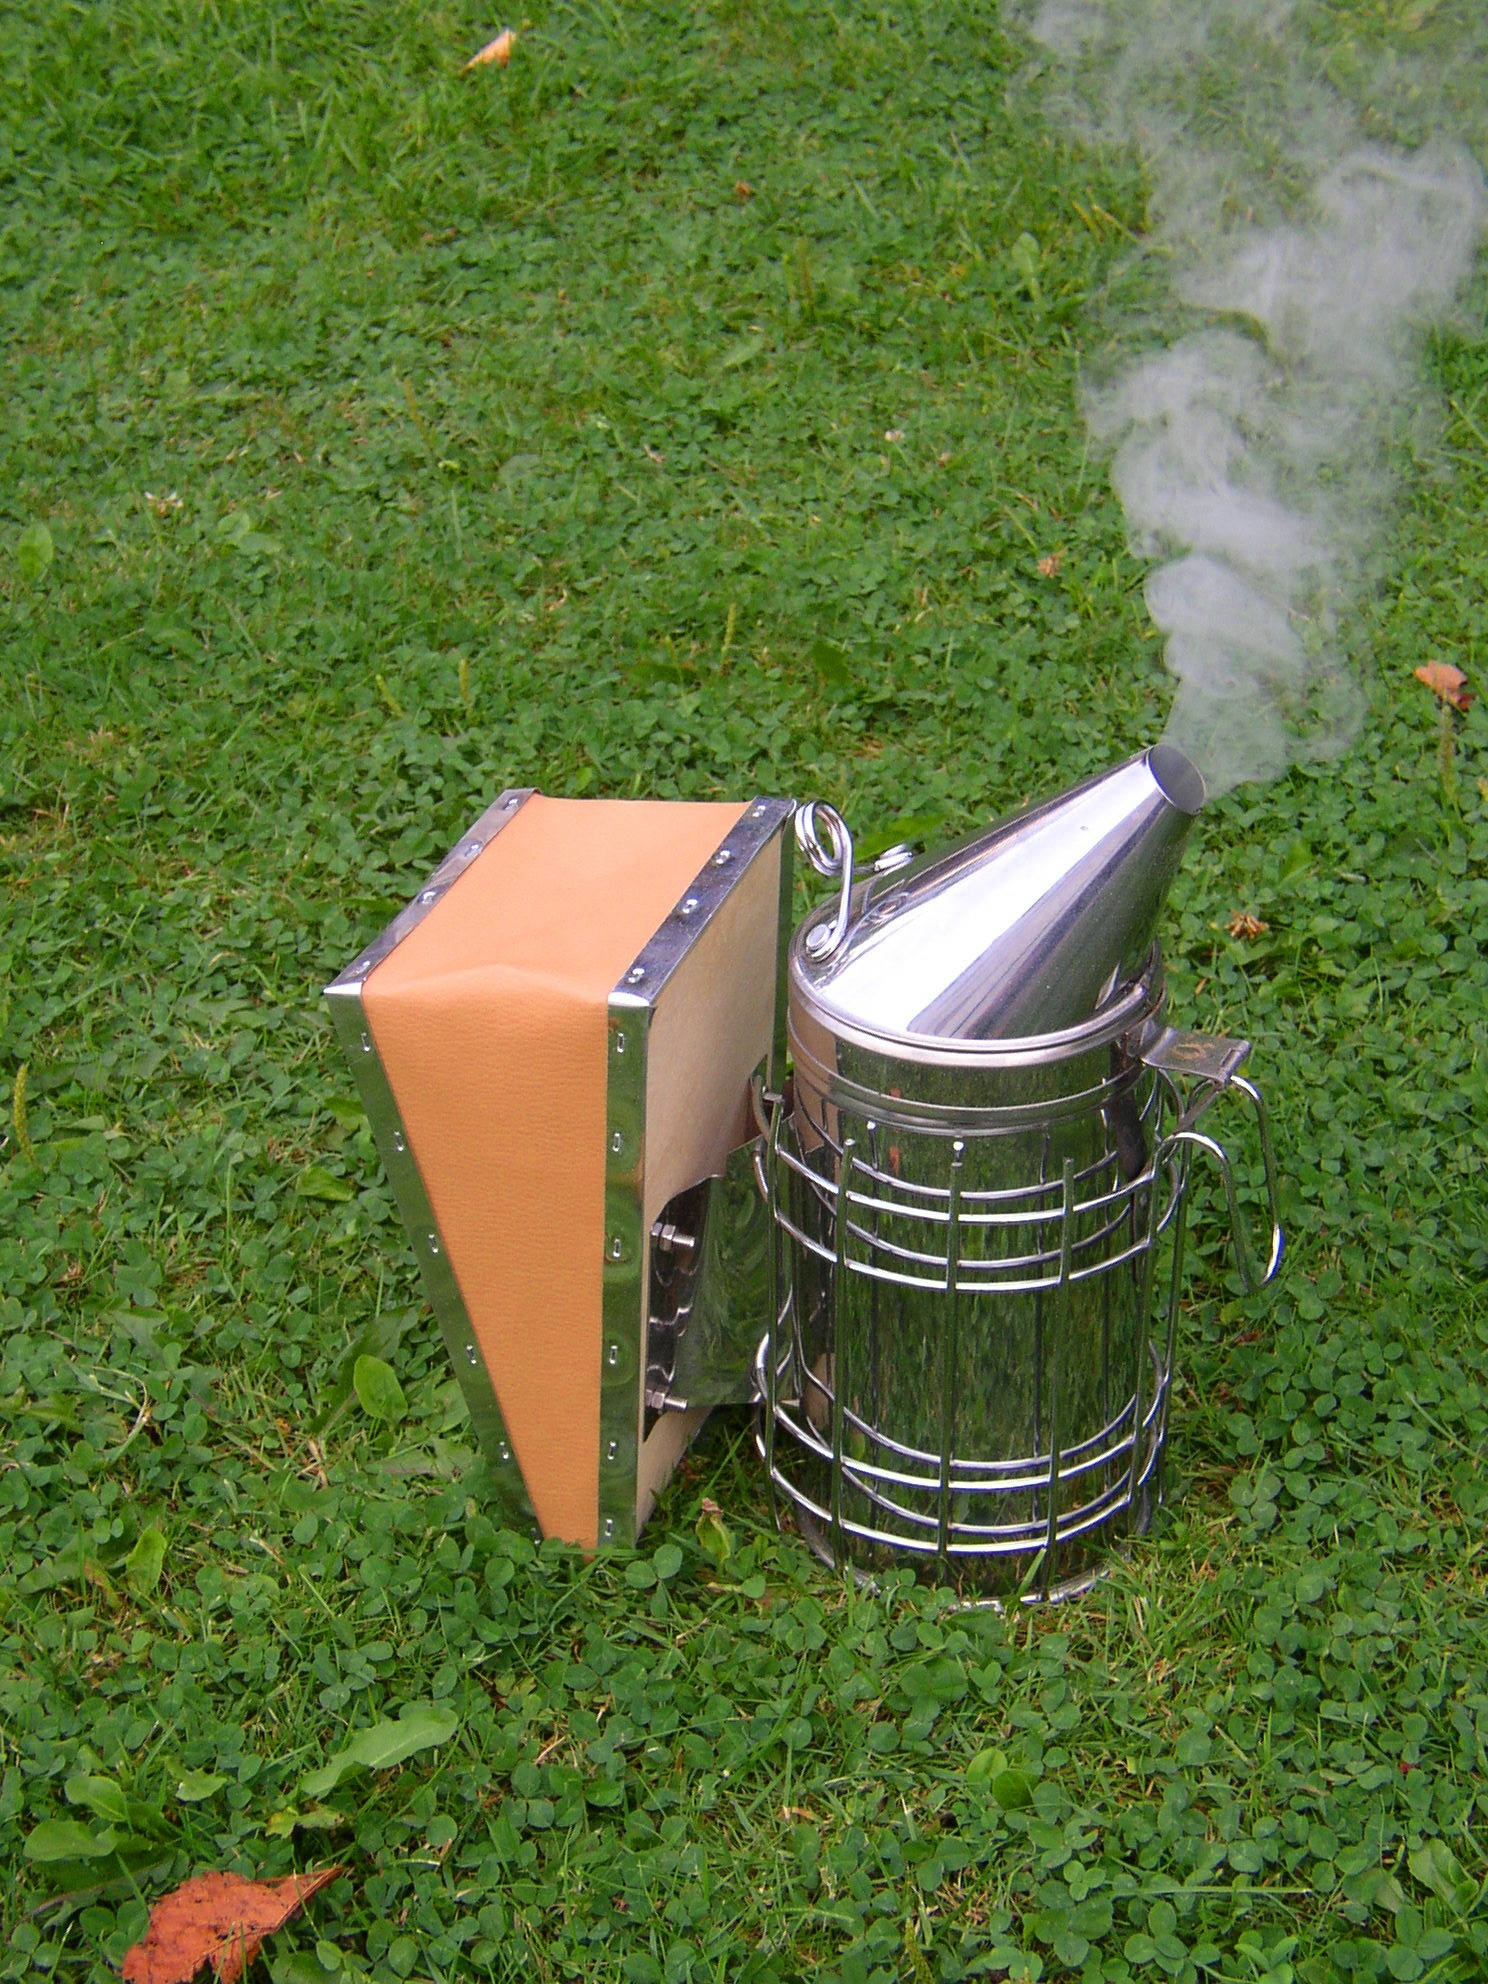
grass, lawn, green, garden, beekeeper, litter, yard, smoker, bee keeping, man made object